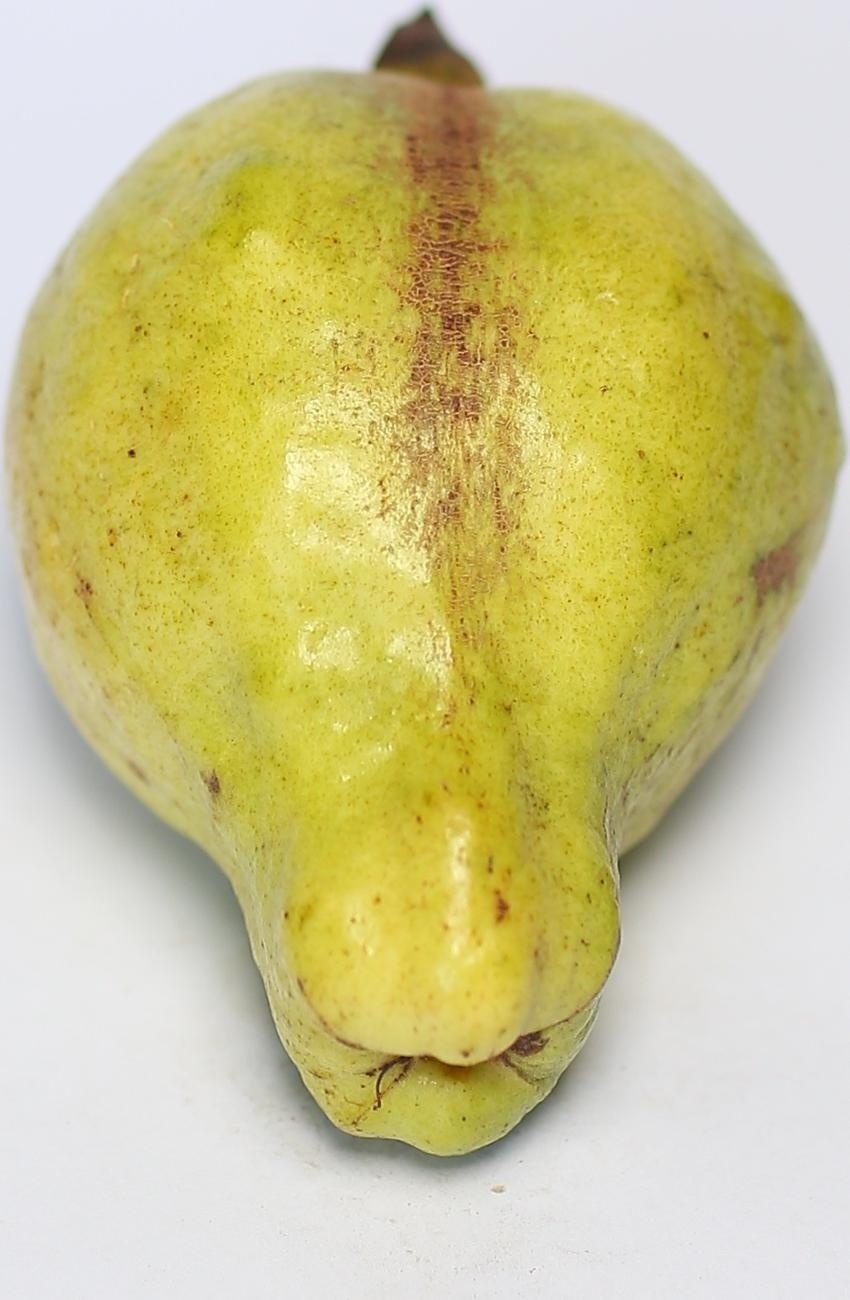
Maturity: mature-green
Variety: local-sindhi